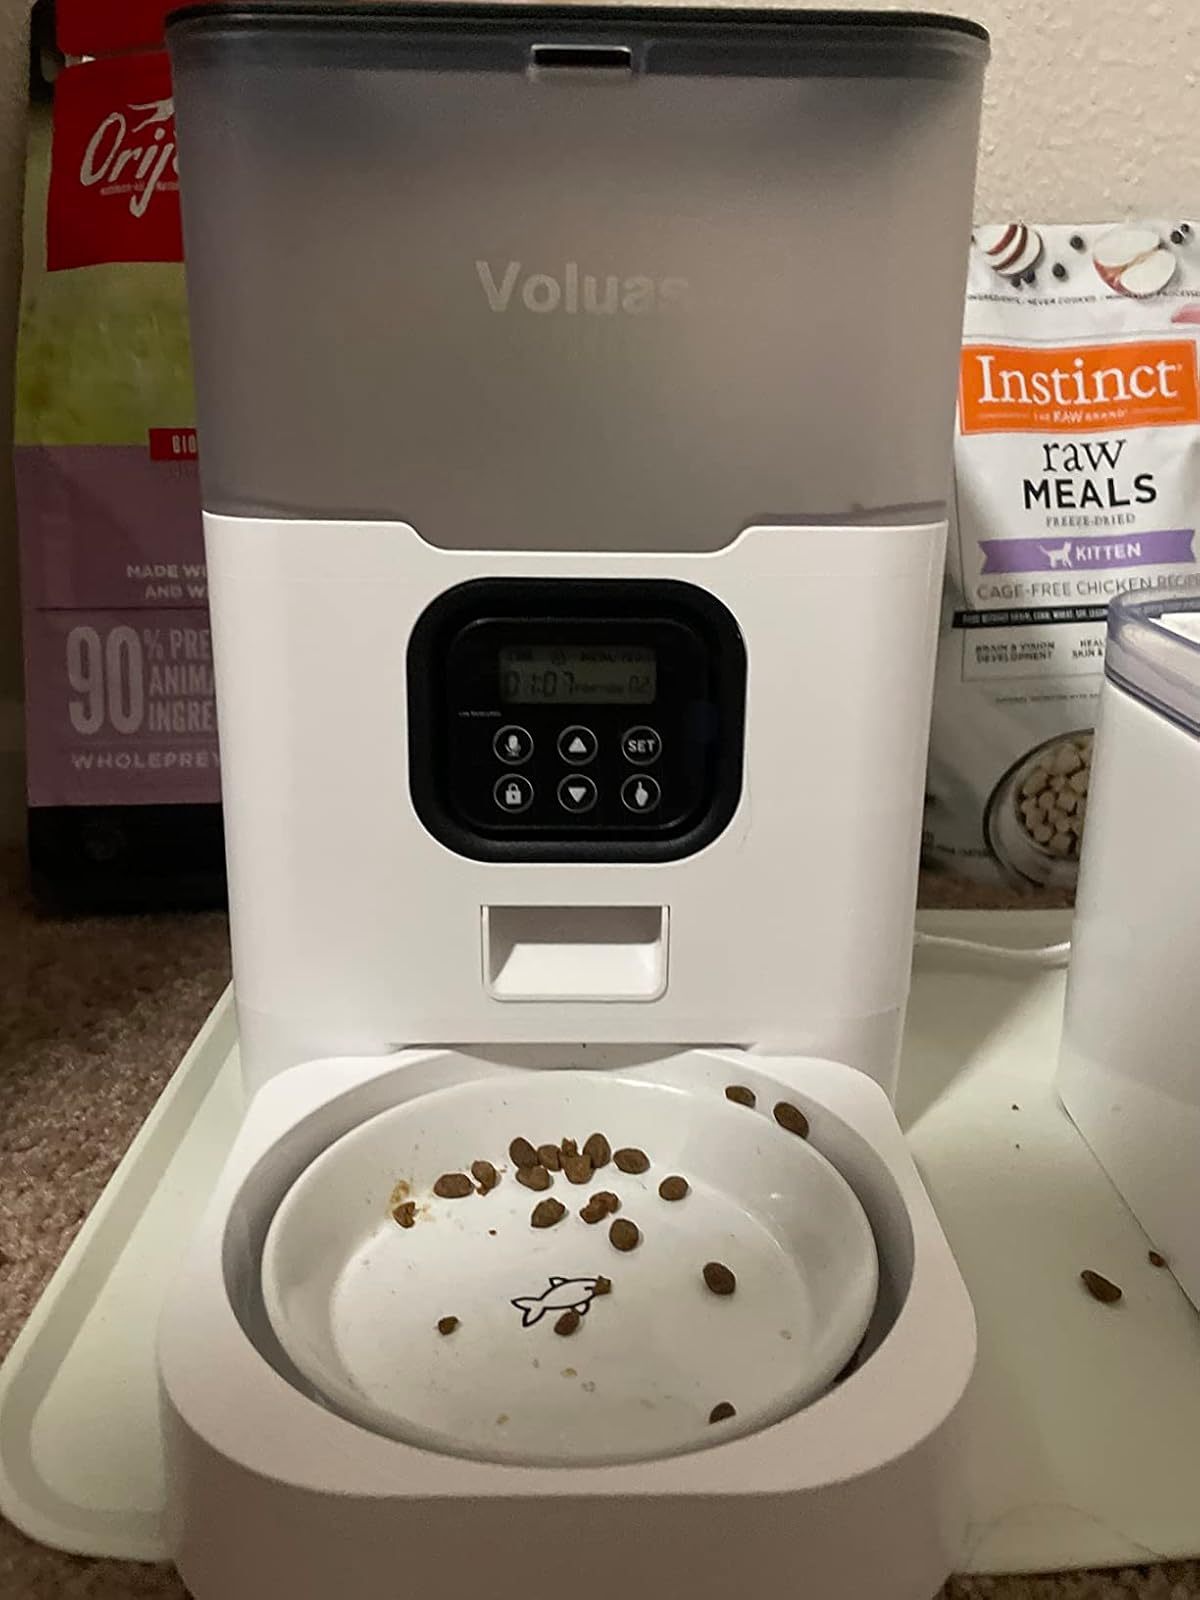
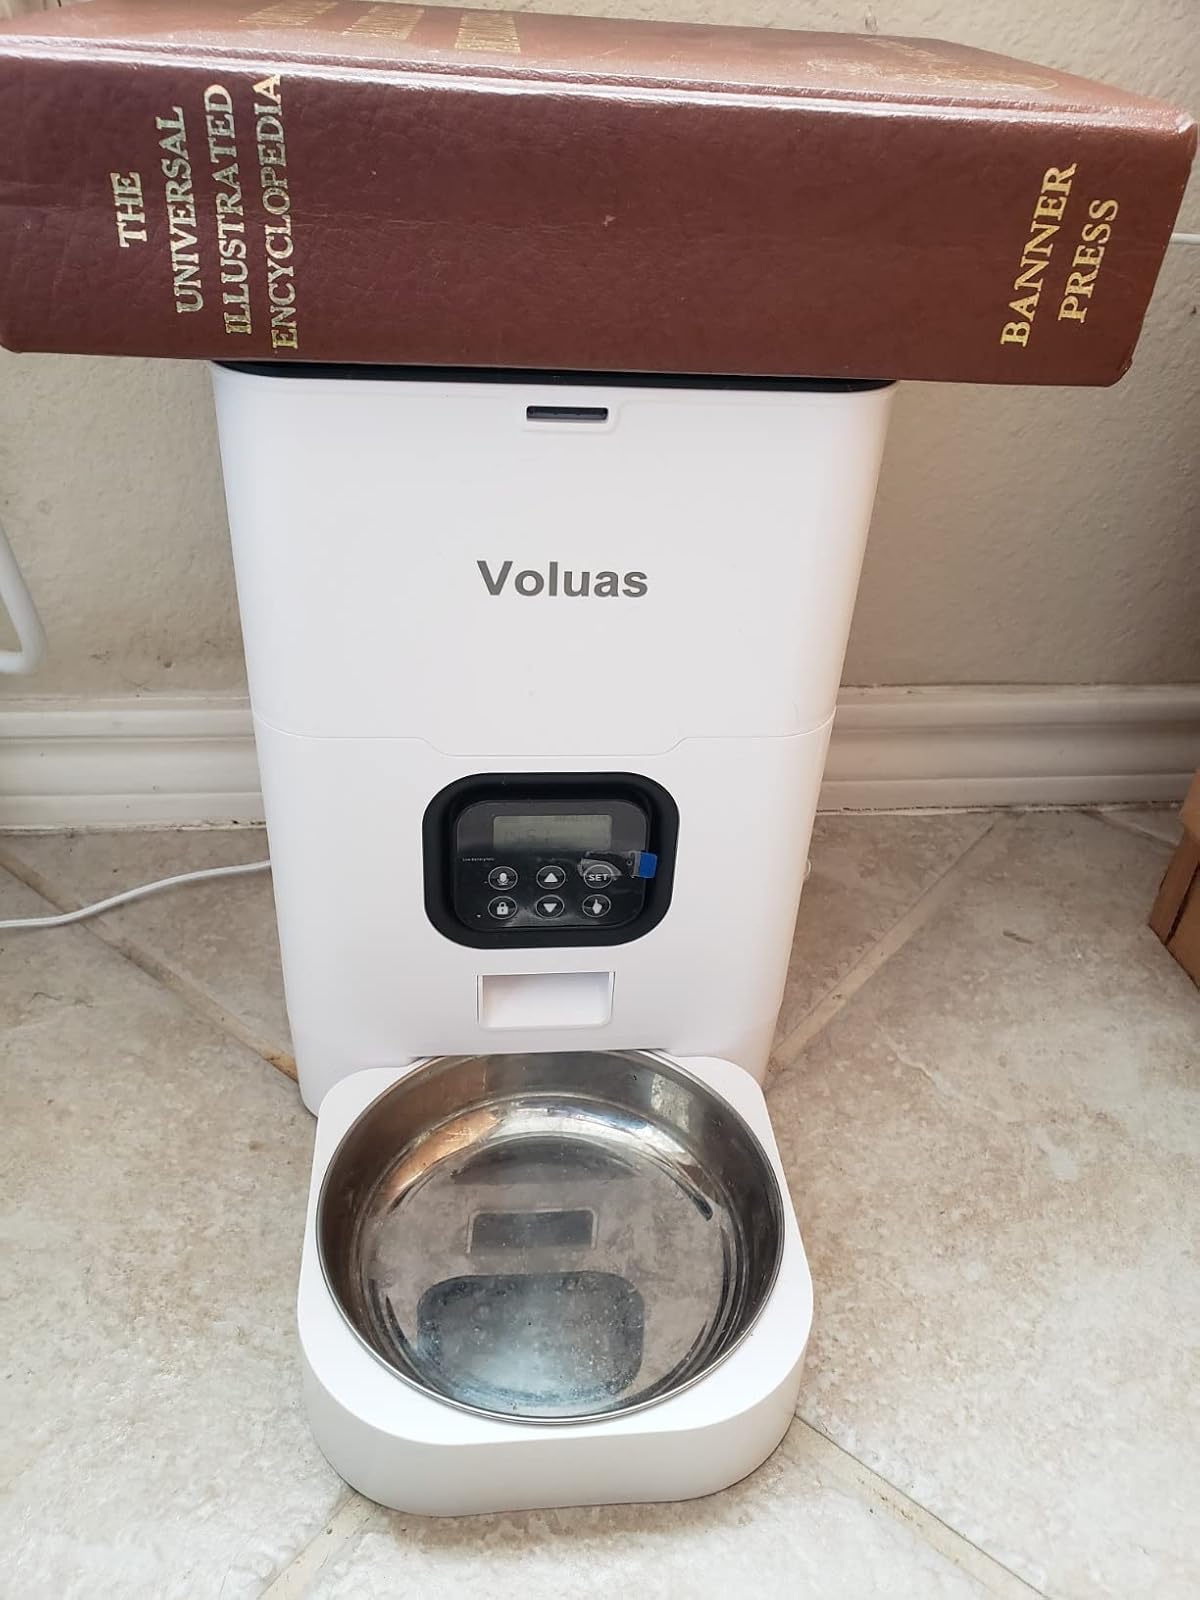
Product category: items_feeder
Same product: no